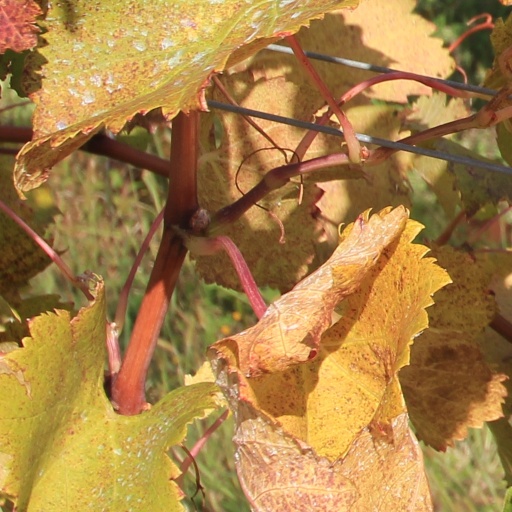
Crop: grape